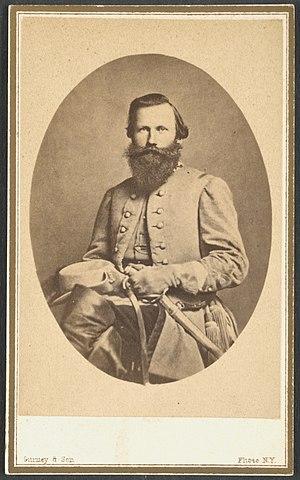
La campagne de Chancellorsville est une série d'opérations militaires et de combats ayant eu lieu en Virginie, dans le Comté de Spotsylvania, à proximité de Chancellorsville, sur le théâtre oriental de la guerre de Sécession, du 30 avril au 6 mai 1863.
Le corps de cavalerie de l'armée de Virginie du Nord est une unité de cavalerie de l'armée confédérée pendant la guerre de Sécession. Commençant comme une brigade à la fin de 1861, devenant une division en 1862, il devient enfin un corps en 1863 ; il servit sur le théâtre oriental jusqu'à la reddition de l'armée de Virginie du Nord en avril 1865.
Arthur James Lyon Fremantle est un soldat britannique et devient l'un des haut-gradés les plus âgés de l'armée britannique de la fin du XIXᵉ siècle.
James Ewell Brown Stuart, dit Jeb Stuart, est un militaire américain, originaire de Virginie. Durant la guerre de Sécession, il devint général de cavalerie dans l'Armée des États confédérés et fut tué au combat lors de la campagne de la Wilderness.
La bataille de Yellow Tavern est un combat de la guerre de Sécession. Elle a lieu le 11 mai 1864, en Virginie. Elle oppose la cavalerie de l'armée de l'Union et celle de l'armée confédérée, et reste célèbre en raison de la blessure mortelle reçue par le général de division confédéré J.E.B. Stuart lors des combats.
La bataille de Dranesville est une petite bataille de la guerre de Sécession qui voit la confrontation des forces confédérées sous le commandement du brigadier général J. E. B. Stuart et des forces de l'Unions sous le commandement du brigadier général Edward O. C. Ord le 20 décembre 1861, dans le comté de Fairfax, Virginie, qui fait partie des opérations dans la Virginie du nord menées par le major général George B. McClellan. Les deux forces qui mènent des patrouilles hivernales similaires se rencontrent et engagent le combat à la croisée des routes du village de Dranesville. La bataille voit la victoire de l'Union.